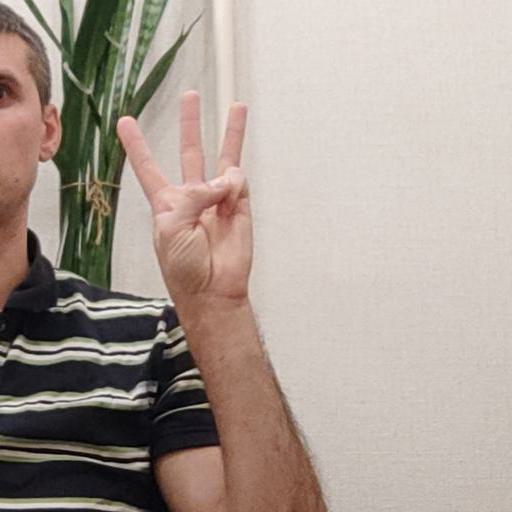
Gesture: three